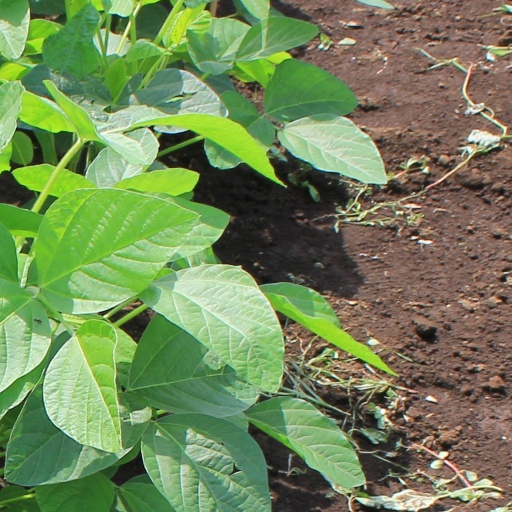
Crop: soybean